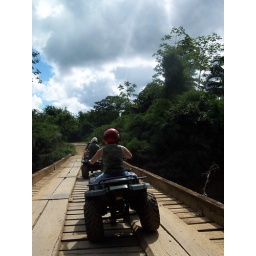
Wooden bridge over the river in Belize.